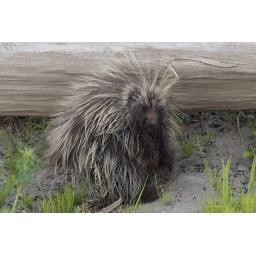
Caught this guy walking on the beach beside the Mackenzie River.